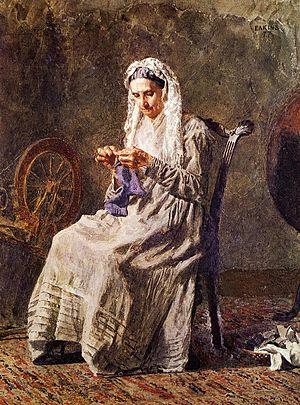
Silas Weir Mitchell, né le 15 février 1829 à Philadelphie, Pennsylvanie et mort le 4 janvier 1914, est un médecin neurologue et écrivain américain.